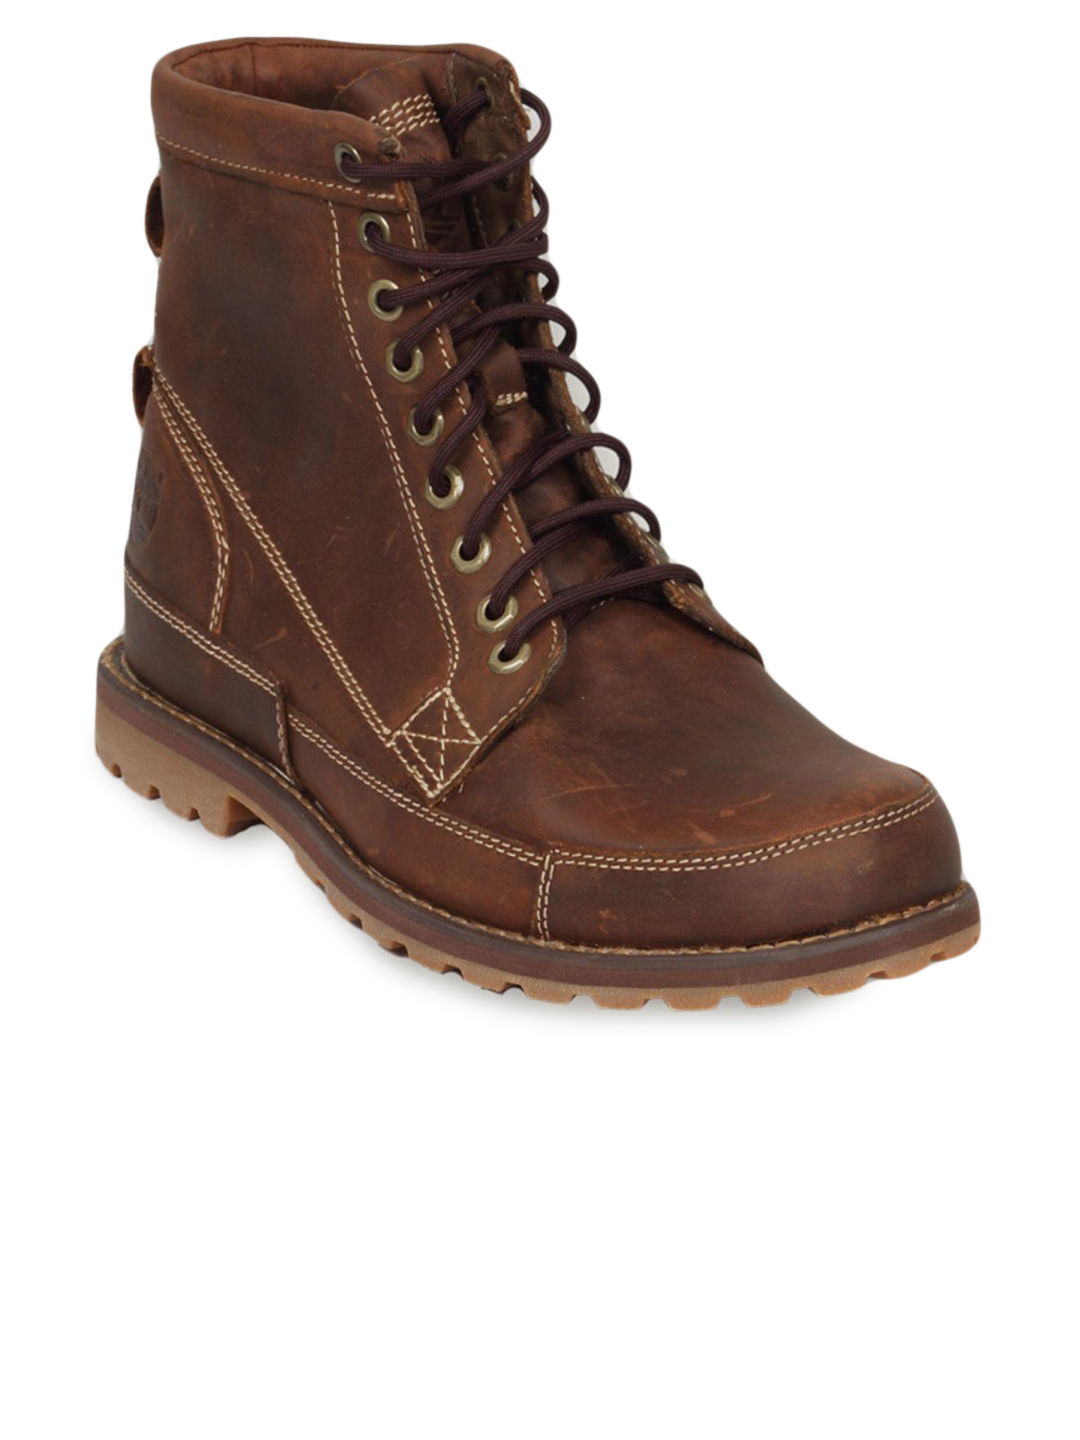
Timberland Men Earthkeeper Burnsh Medium Brown Shoe
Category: Footwear / Shoes / Casual Shoes
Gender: Men
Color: Brown
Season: Fall 2012
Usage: Casual